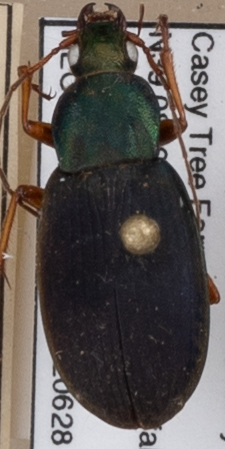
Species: Chlaenius aestivus
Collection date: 2022-06-28
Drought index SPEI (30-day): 0.17
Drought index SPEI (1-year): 0.142
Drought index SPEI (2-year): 0.51